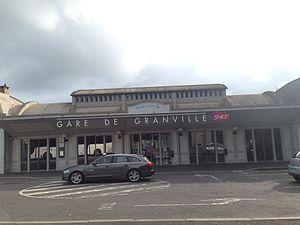
Gare de Granville-2015